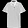
Label: T - shirt / top